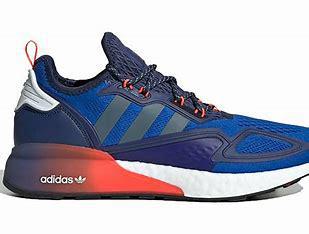
Brand: Adidas
Model: ZX 2K